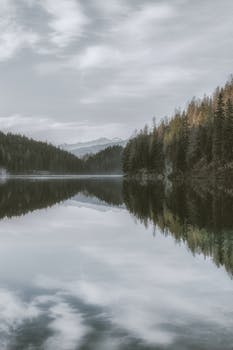
Label: No Watermark